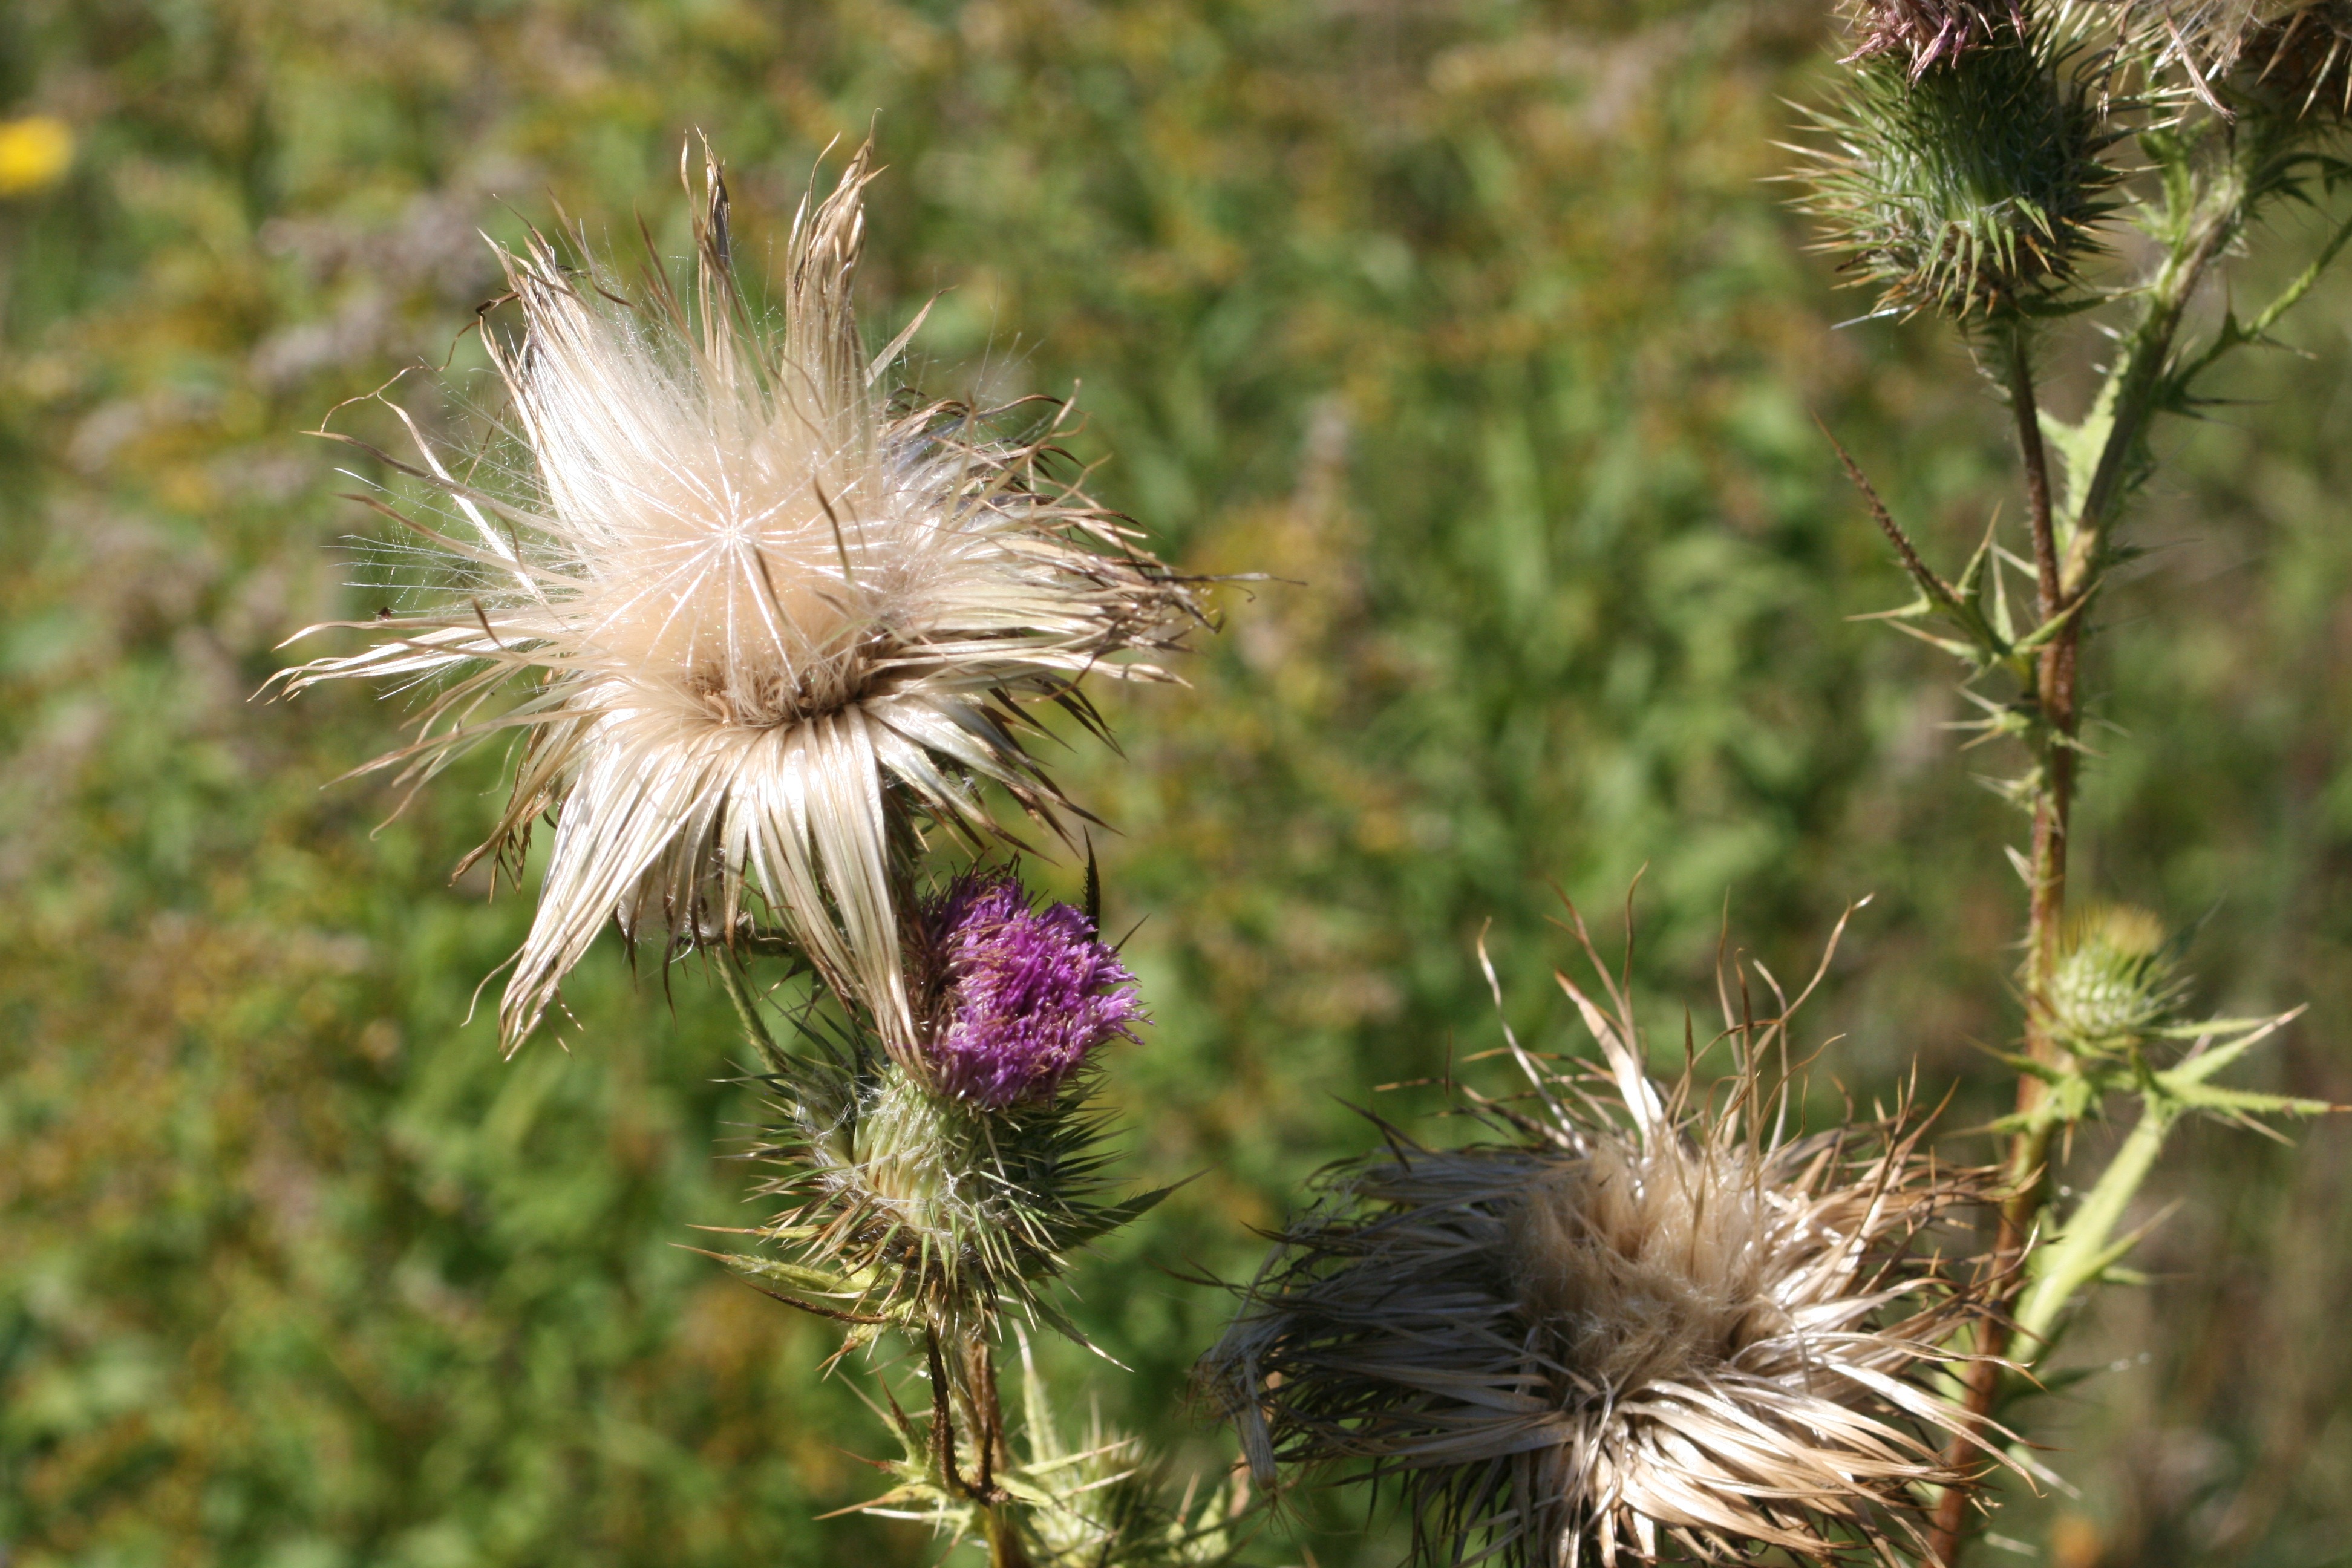
grass, blossom, prickly, sharp, needle, growth, plant, field, meadow, prairie, stem, leaf, seed, flower, bloom, thorn, floral, dry, wild, pollen, produce, biology, natural, botany, flora, perennial, wildflower, weed, bristle, close up, outdoors, head, thistle, bud, botanic, macro photography, spiked, barb, thorny, prick, flowering plant, spiny, daisy family, silybum, grass family, land plant, thorns spines and prickles, artichoke thistle, poky